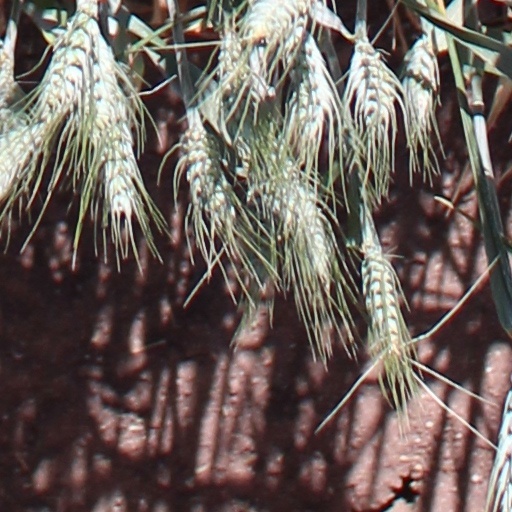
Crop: wheat